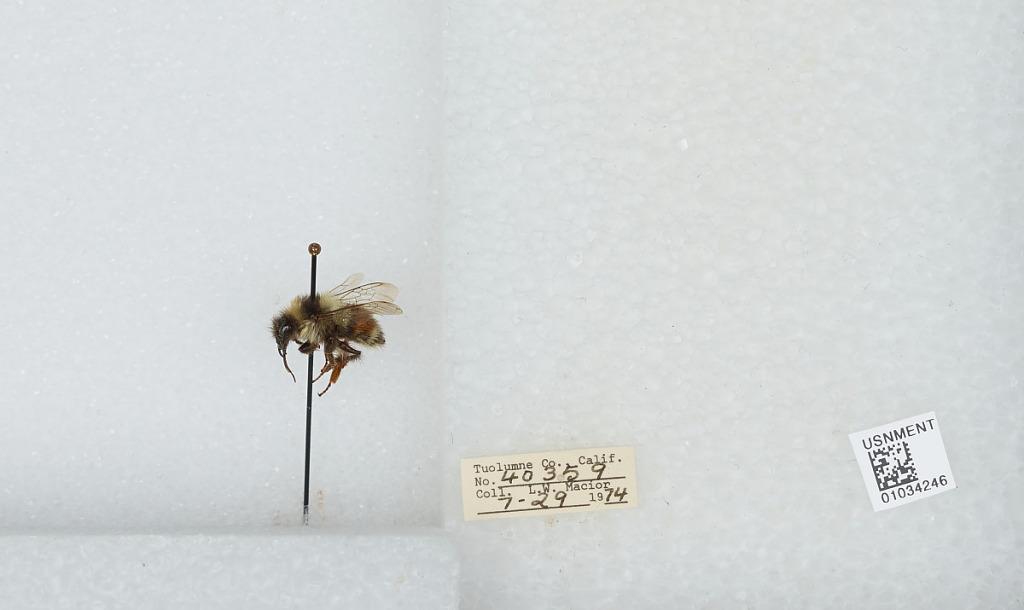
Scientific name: Bombus (Cullumanobombus) rufocinctus Cresson
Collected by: L. Macior
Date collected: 1974-7-29
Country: United States
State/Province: California
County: Tuolumne
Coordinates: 38.02, -119.93